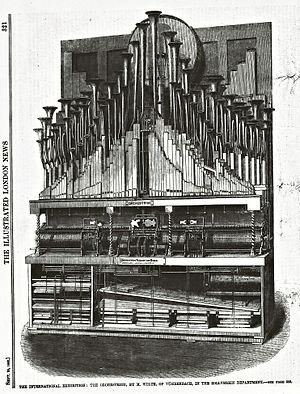
Orchestrion est un terme générique pour désigner tout appareil capable de jouer de la musique ressemblant à celle des orchestres ou des groupes musicaux. Le son provient habituellement de tuyaux qui sont conçus et ajustés pour différer de ceux des orgues et des instruments de percussion. Plusieurs orchestrions comprennent un piano.